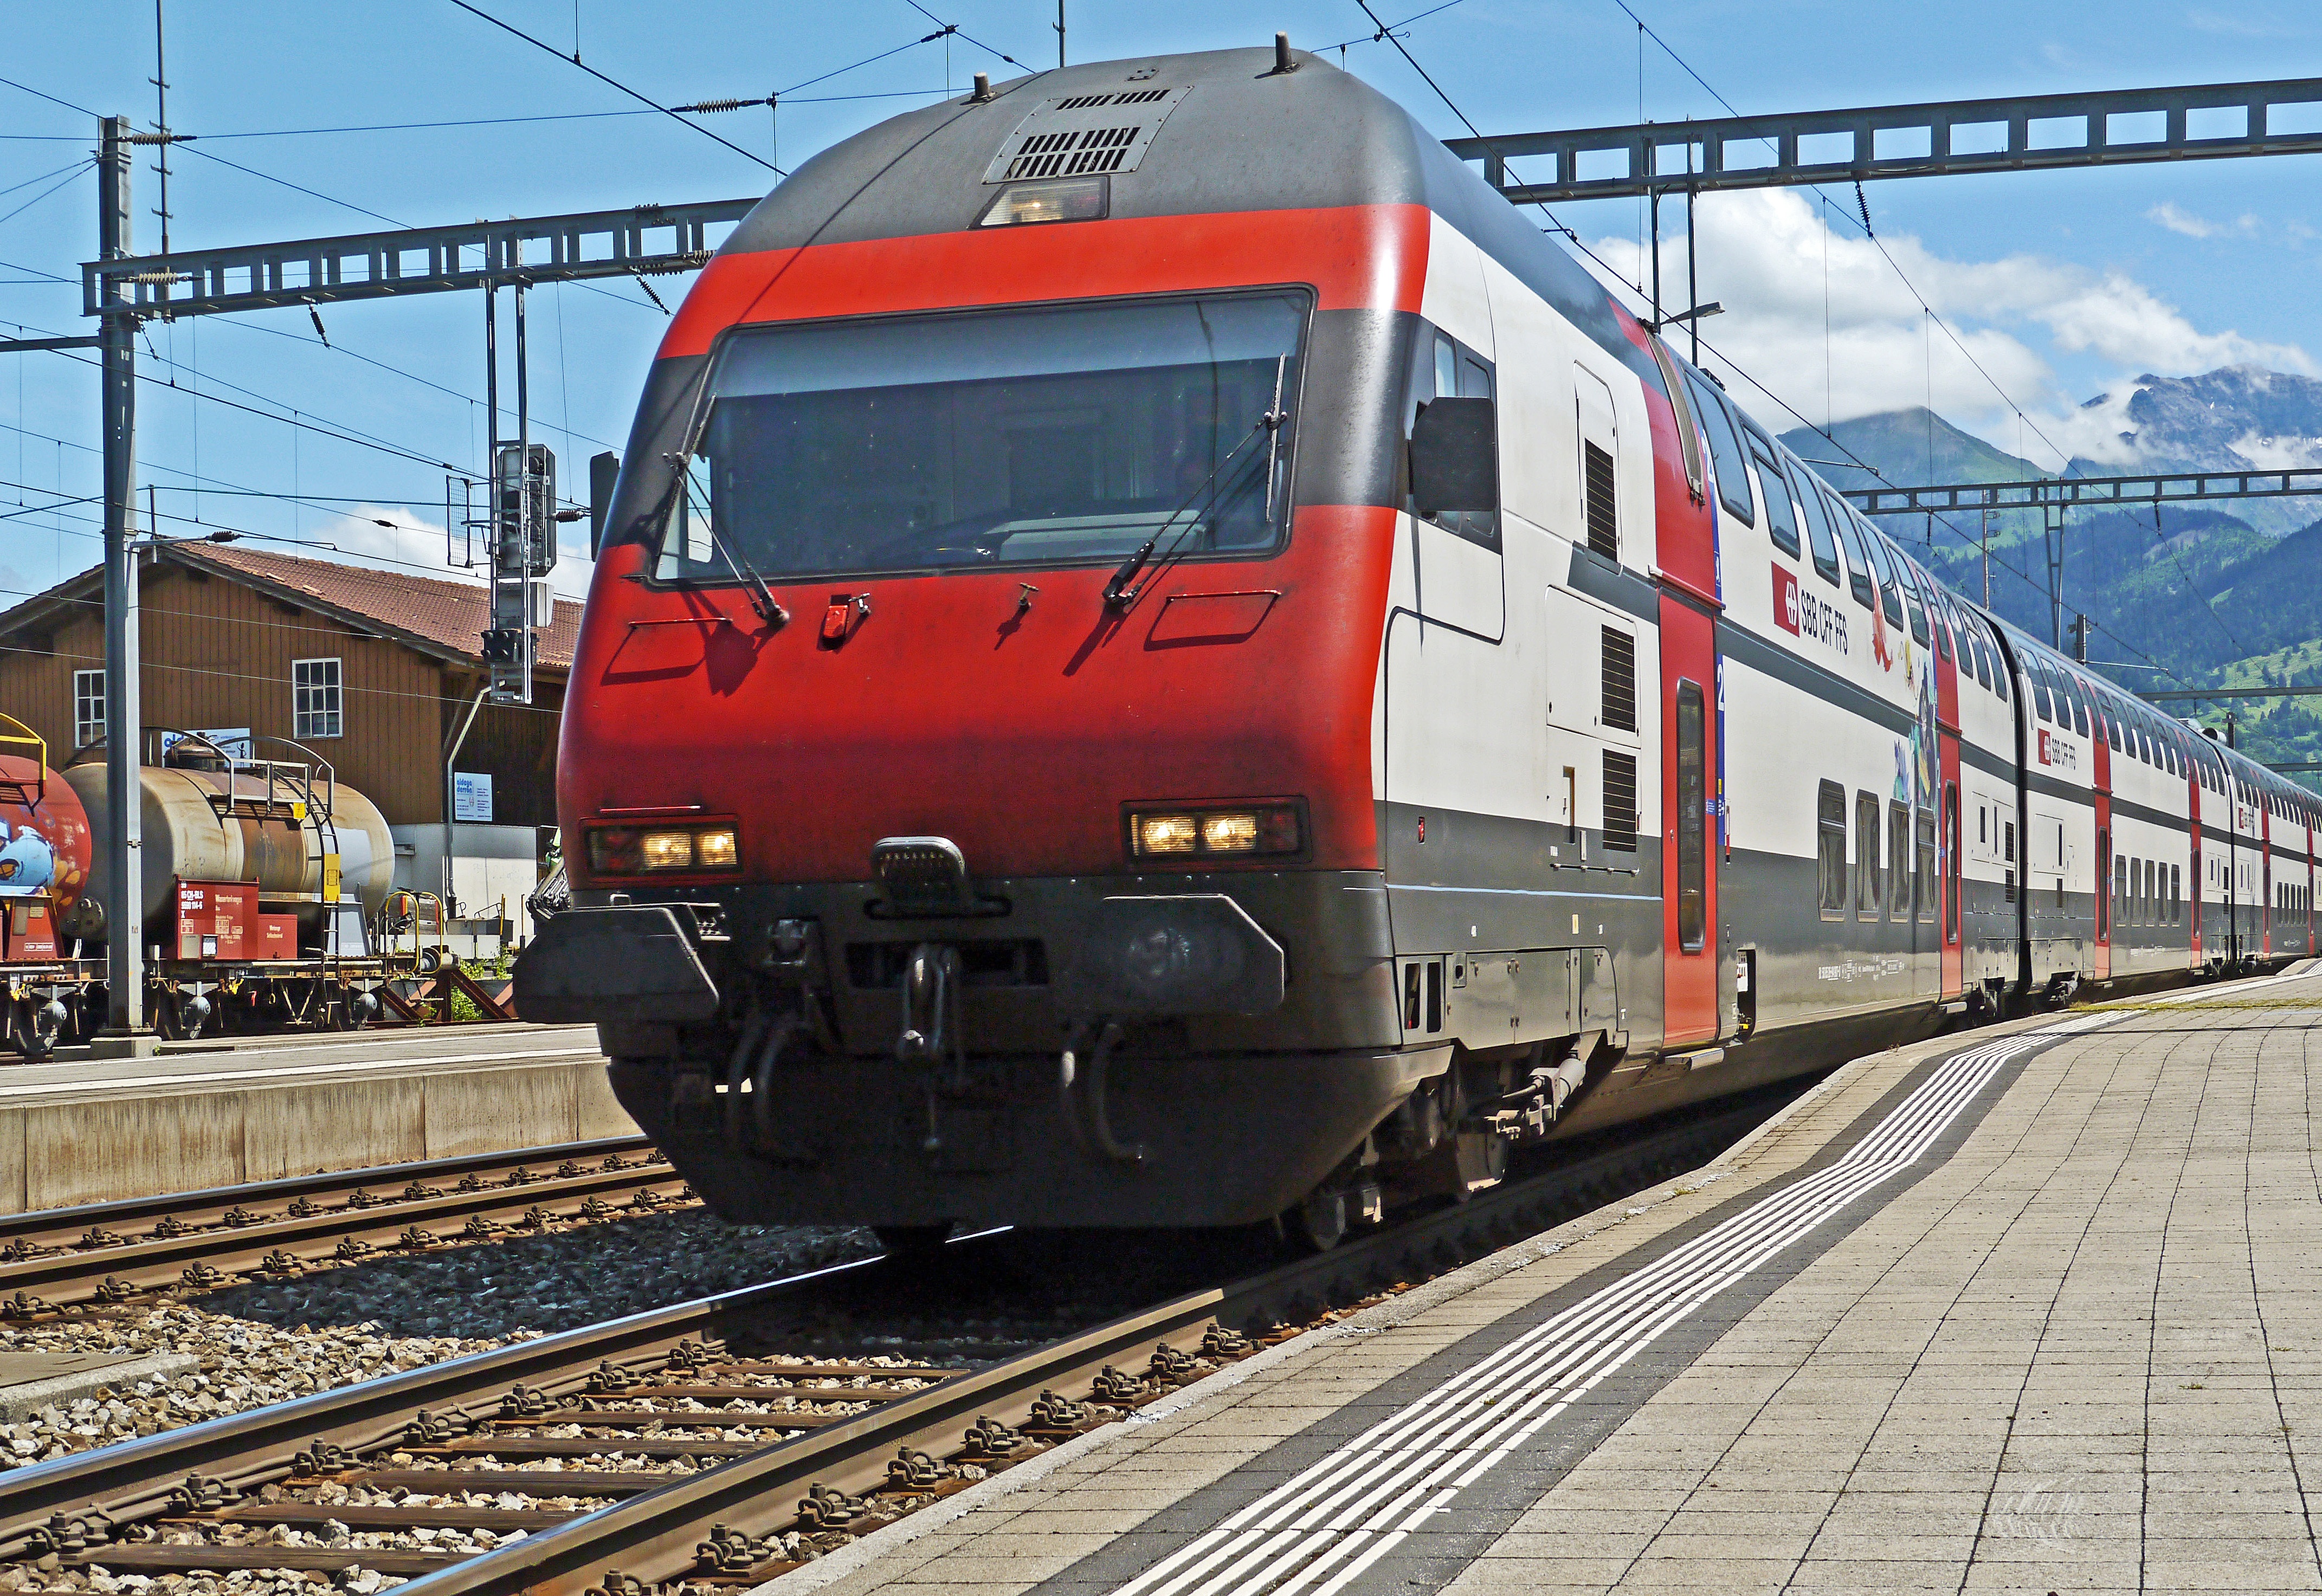
zugspitze, intercity, remote traffic, tax car, railway station, platform, spiez, bez, bern, switzerland, alpine, clouds, rail traffic, railway, gleise, central station, train, sbb, cff, ffs, stay, departure, swiss federal railways, railway knot, low angle shot